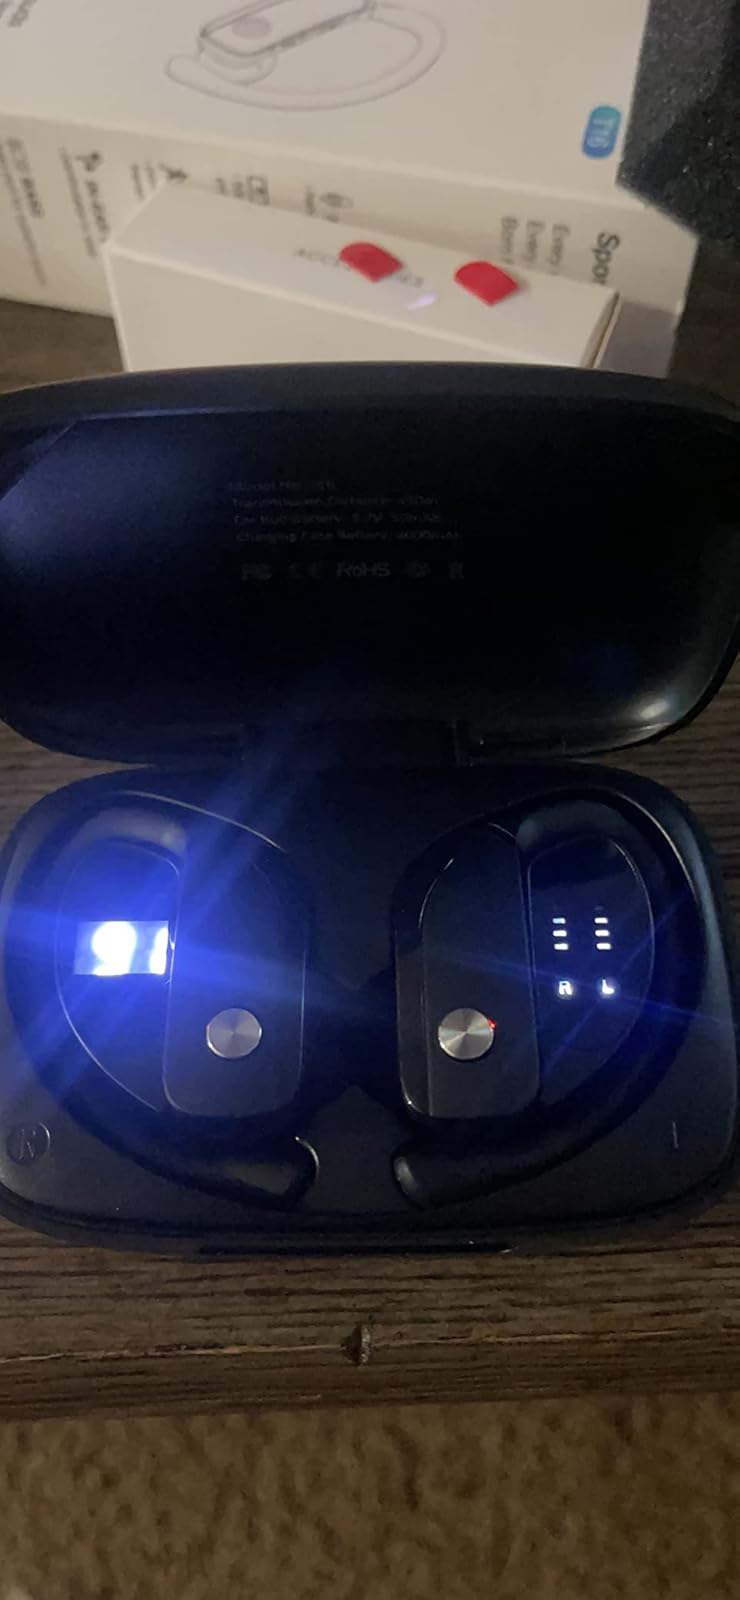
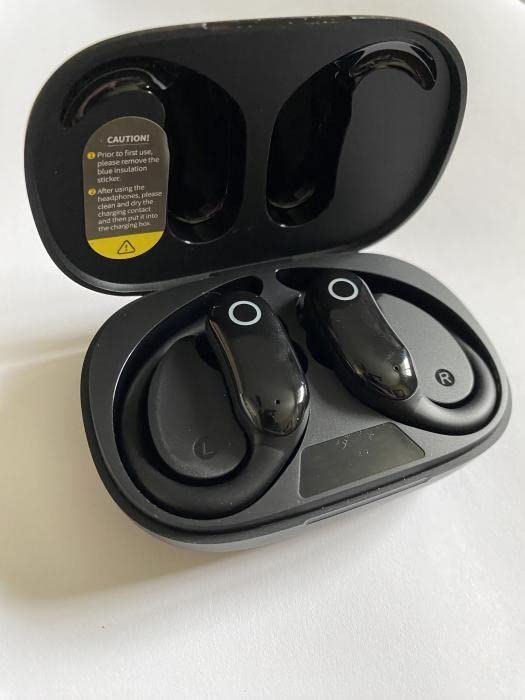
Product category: earbuds
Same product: no